Athiya Shetty

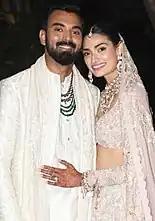
Shetty with her husband KL Rahul in 2023

Shetty started dating Indian cricketer KL Rahul in 2019. They got married on 23 January 2023 at Suniel Shetty's farmhouse in Khandala. Shetty gave birth to a girl, on 24 March 2025 and named her Evaarah.